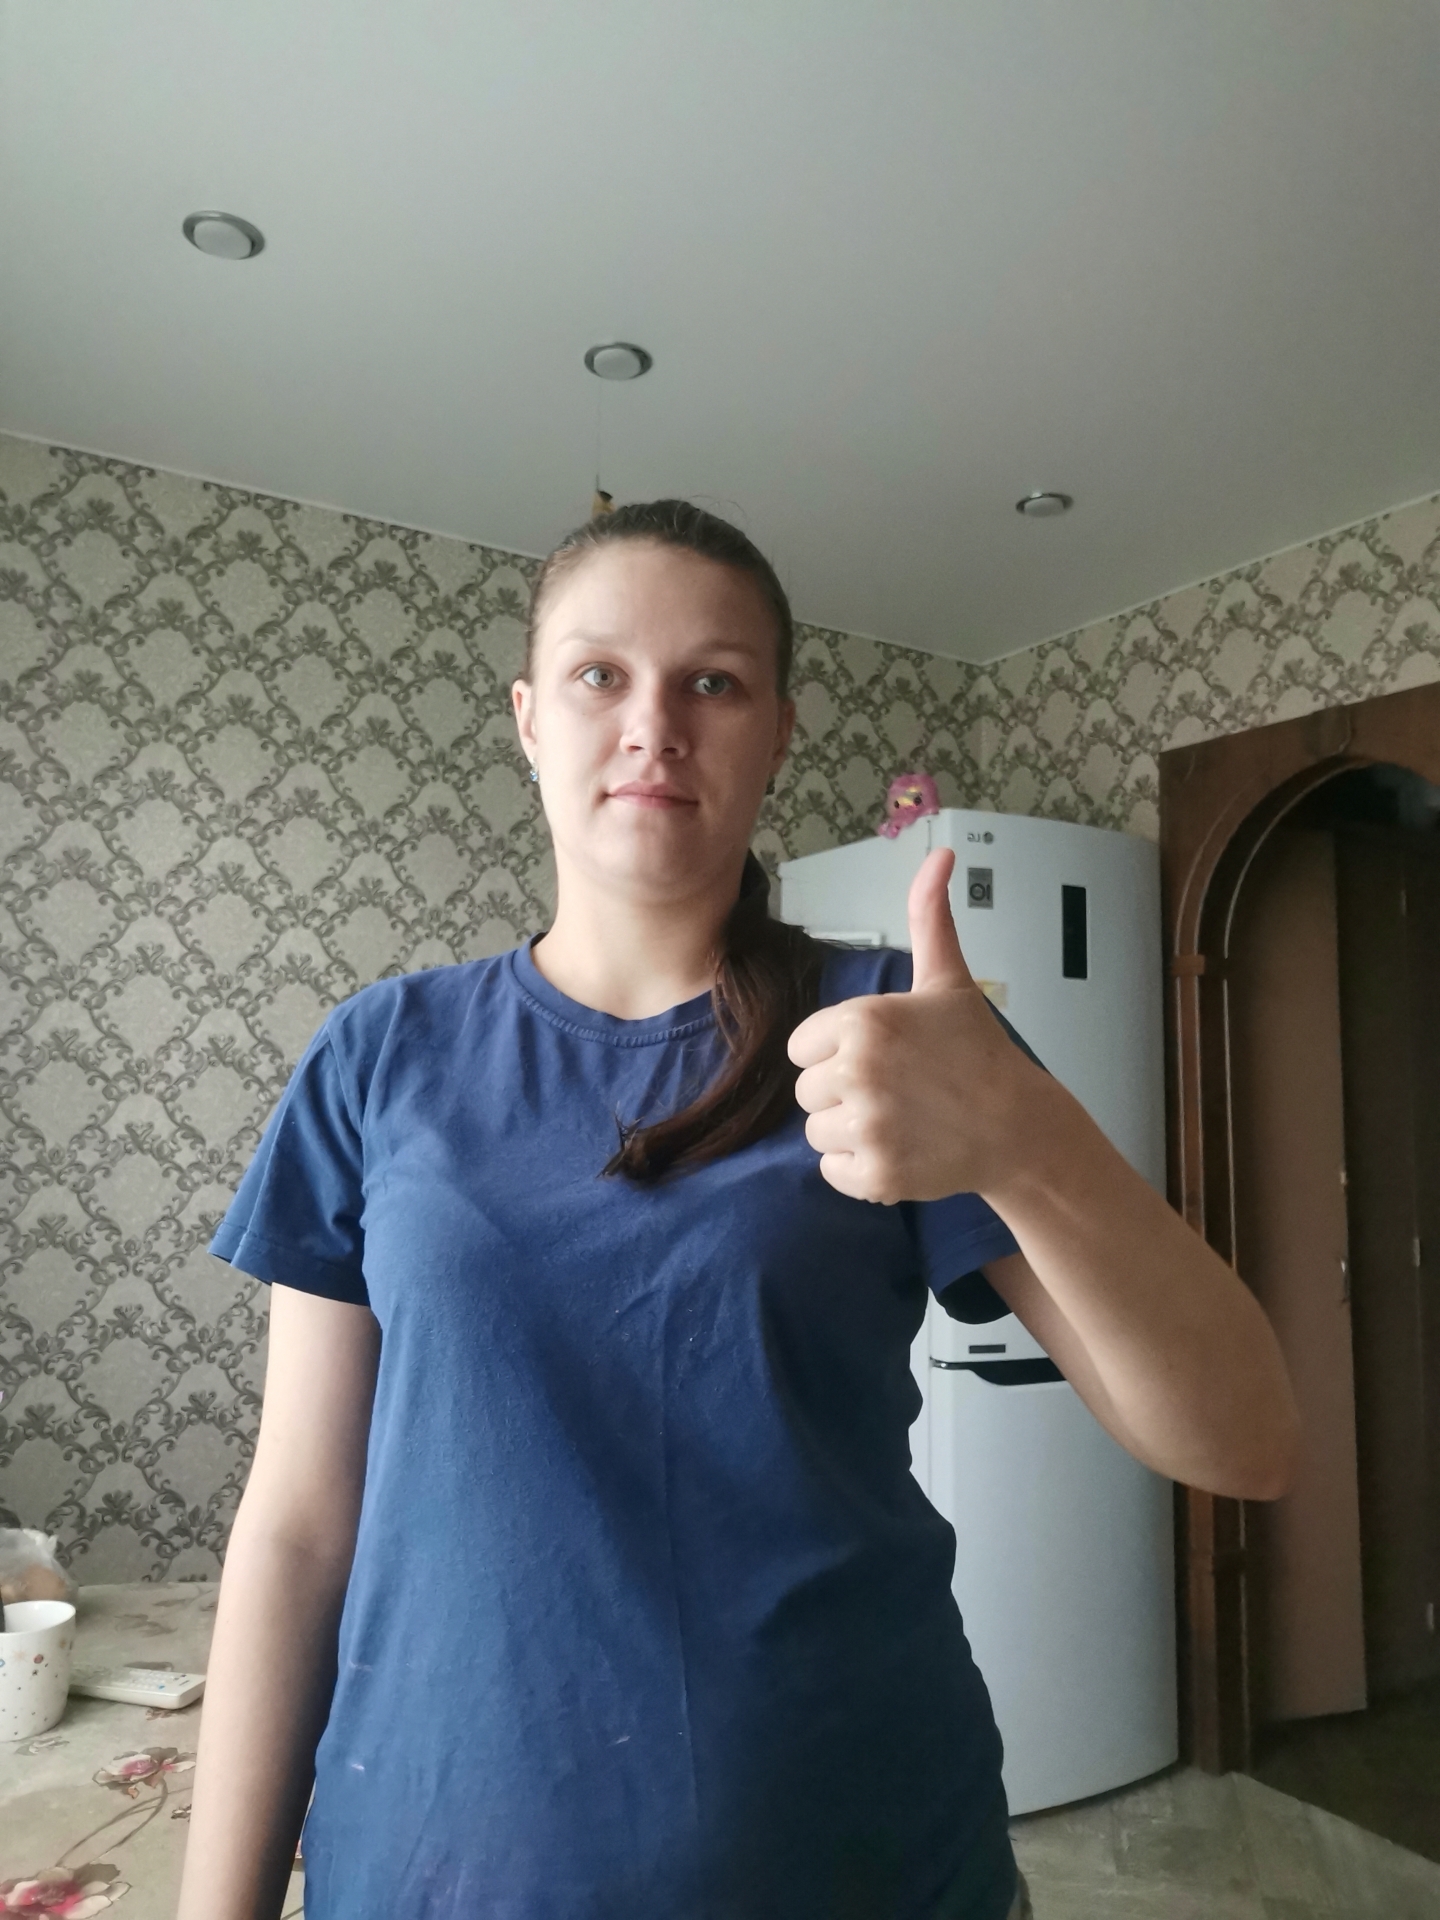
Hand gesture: like